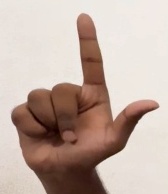
ASL sign: L